Breeding of strawberries

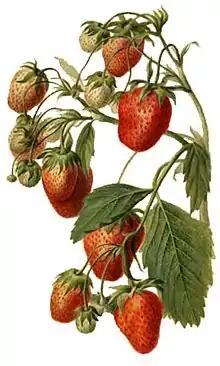
Watercolor picture of a strawberry plant by Deborah Griscom Passmore in 1890

In Europe, there were three main strawberry species. They are "Fragaria vesca", "F. viridis" and "F. moschata". By the time American plants were introduced, the most commonly grown of these was "F. vesca".